Mícheál Ó Domhnaill

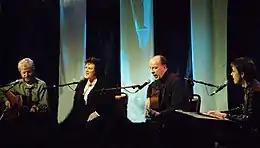
Mícheál Ó Domhnaill with Skara Brae at Gweedore, 2005

In 1997, Mícheál returned to Ireland, settling in Dundrum, Dublin. In the late 1990s, he and former members of Nightnoise performed on a weekly television show called "Brid Live", broadcast by RTE1 in Dublin. In 2001, he teamed up with his close friend Paddy Glackin, the original Bothy Band fiddle player, and together they toured and recorded the album "Athchuairt". Glackin later praised Ó Domhnaill for his role in popularising Irish language songs for a wider audience. "He took a lot of old songs," Glackin observed, "and re-fashioned them and made them accessible to a new generation."